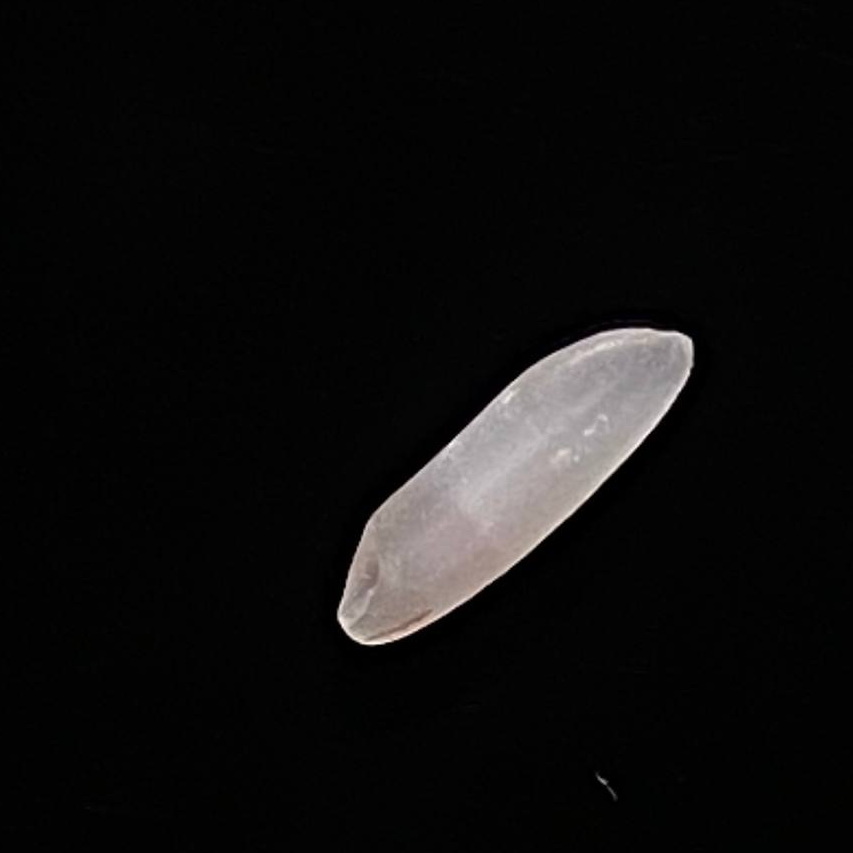
Rice variety: Shampakatari